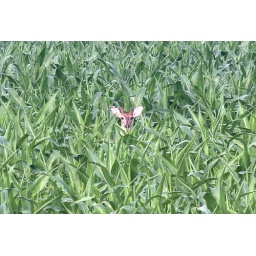
I saw this button buck in the corn field,so I stopped the truck and got into the bed to capture this photo.